David Macaire

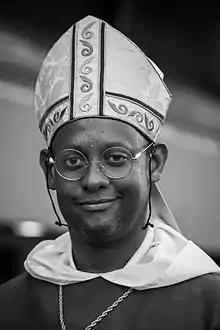
Macaire in July 2015

David Thomas Daniel Macaire OP (born 20 October 1969) is a Martiniquan Catholic prelate who has served as the Archbishop of Fort-de-France–Saint-Pierre since 2015.